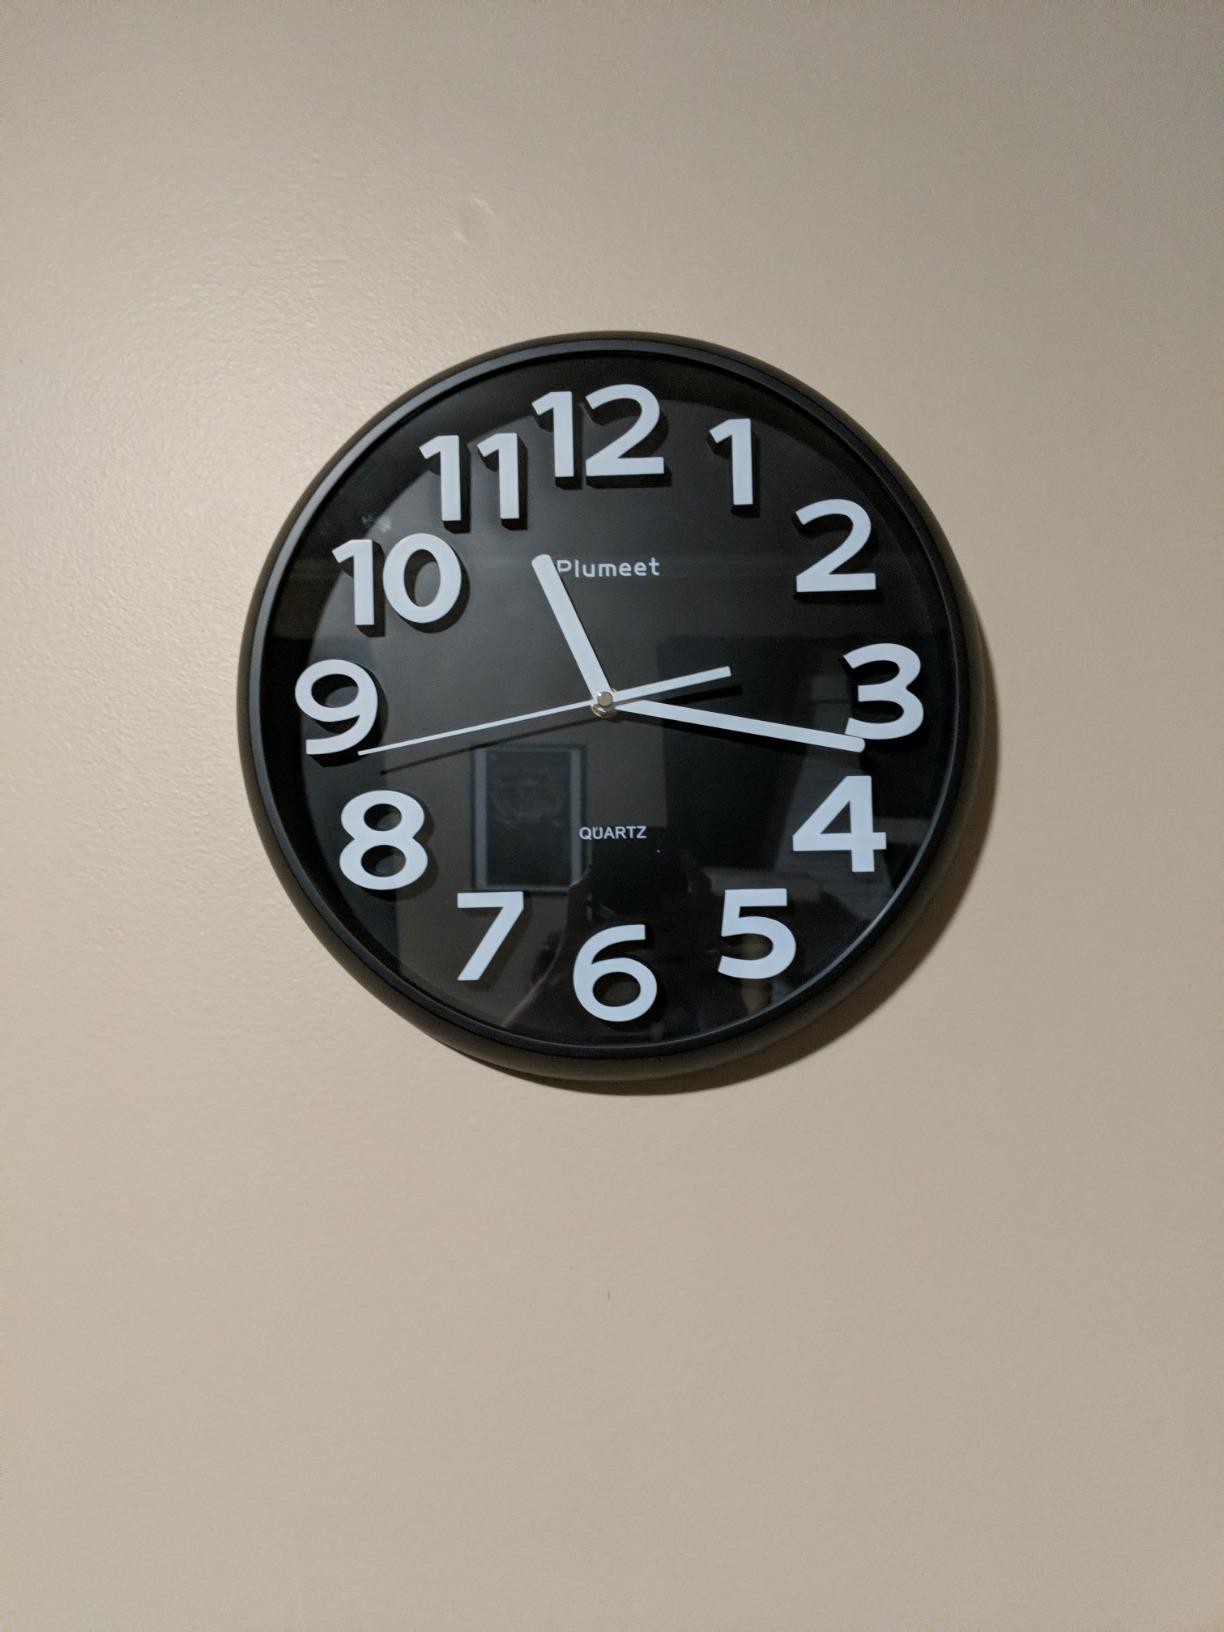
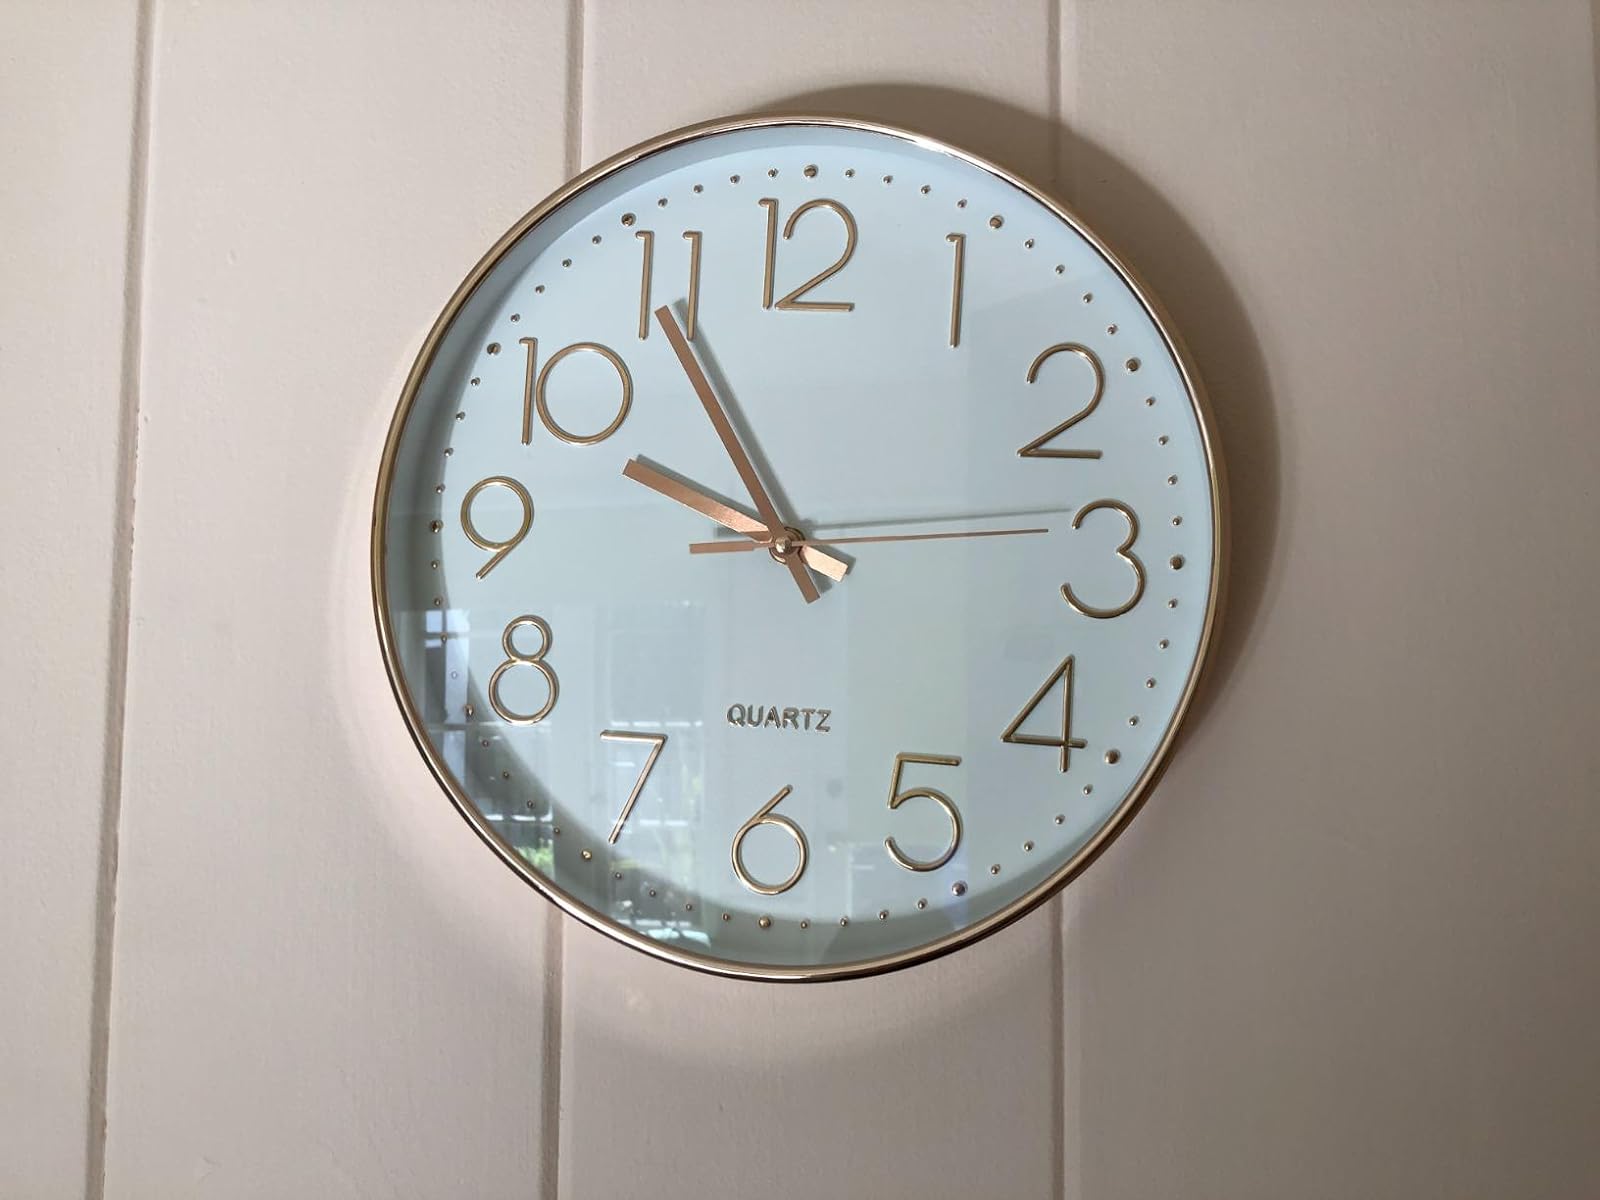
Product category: clock
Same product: no